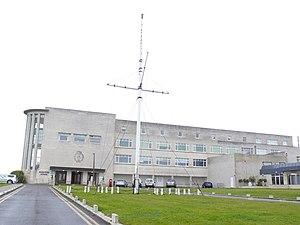
La Defence Research Agency, née de la fusion en avril 1991 du Royal Aircraft Establishment avec d'autres centres de recherche militaire britanniques, était jusqu'au mois d'avril 1995 une agence exécutive du ministère de la Défense britannique. La DRA était la plus grande organisation scientifique et technologique du Royaume-Uni. En avril 1995, la DRA est intégrée à cinq autres départements du MoD pour former la Defence Evaluation and Research Agency, laquelle devient l'entreprise QinetiQ en 2001.